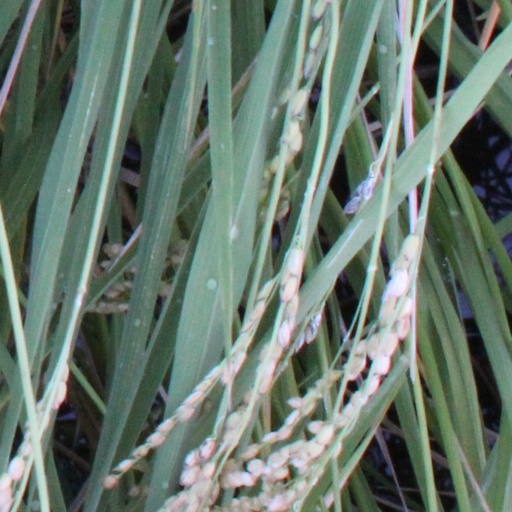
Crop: rice